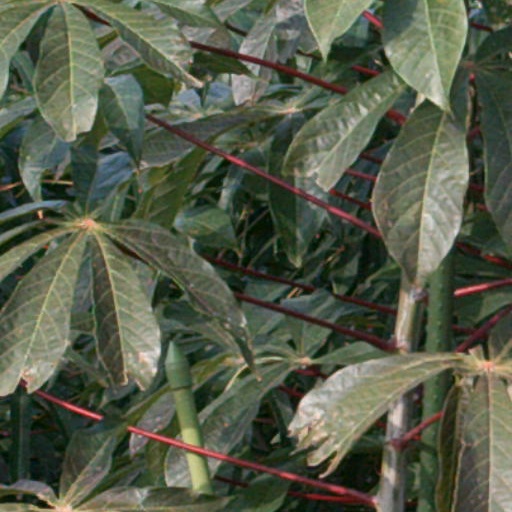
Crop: cassava